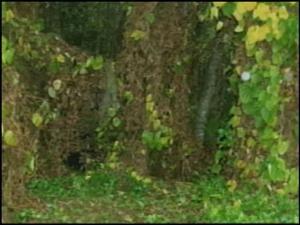
L'affaire Caylee Anthony est le meurtre de Caylee Marie Anthony, née à Orlando, Floride, aux États-Unis, dont les restes ont été découverts le 11 décembre 2008 dans une forêt près du domicile de la famille Anthony, attirant l’attention nationale sur le cas.